Norwegian Trotting Association

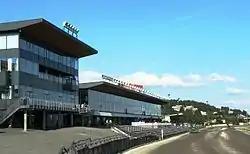
Bjerke Travbane in Oslo

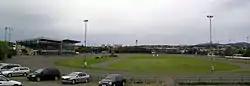
Leangen Travbane in Trondheim

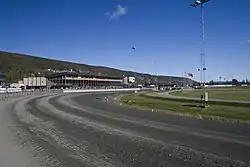
Drammen Travbane

The following is a list of harness racing tracks in Norway which had tote betting races in 2012. Revenue is measured in millions of Norwegian krone.